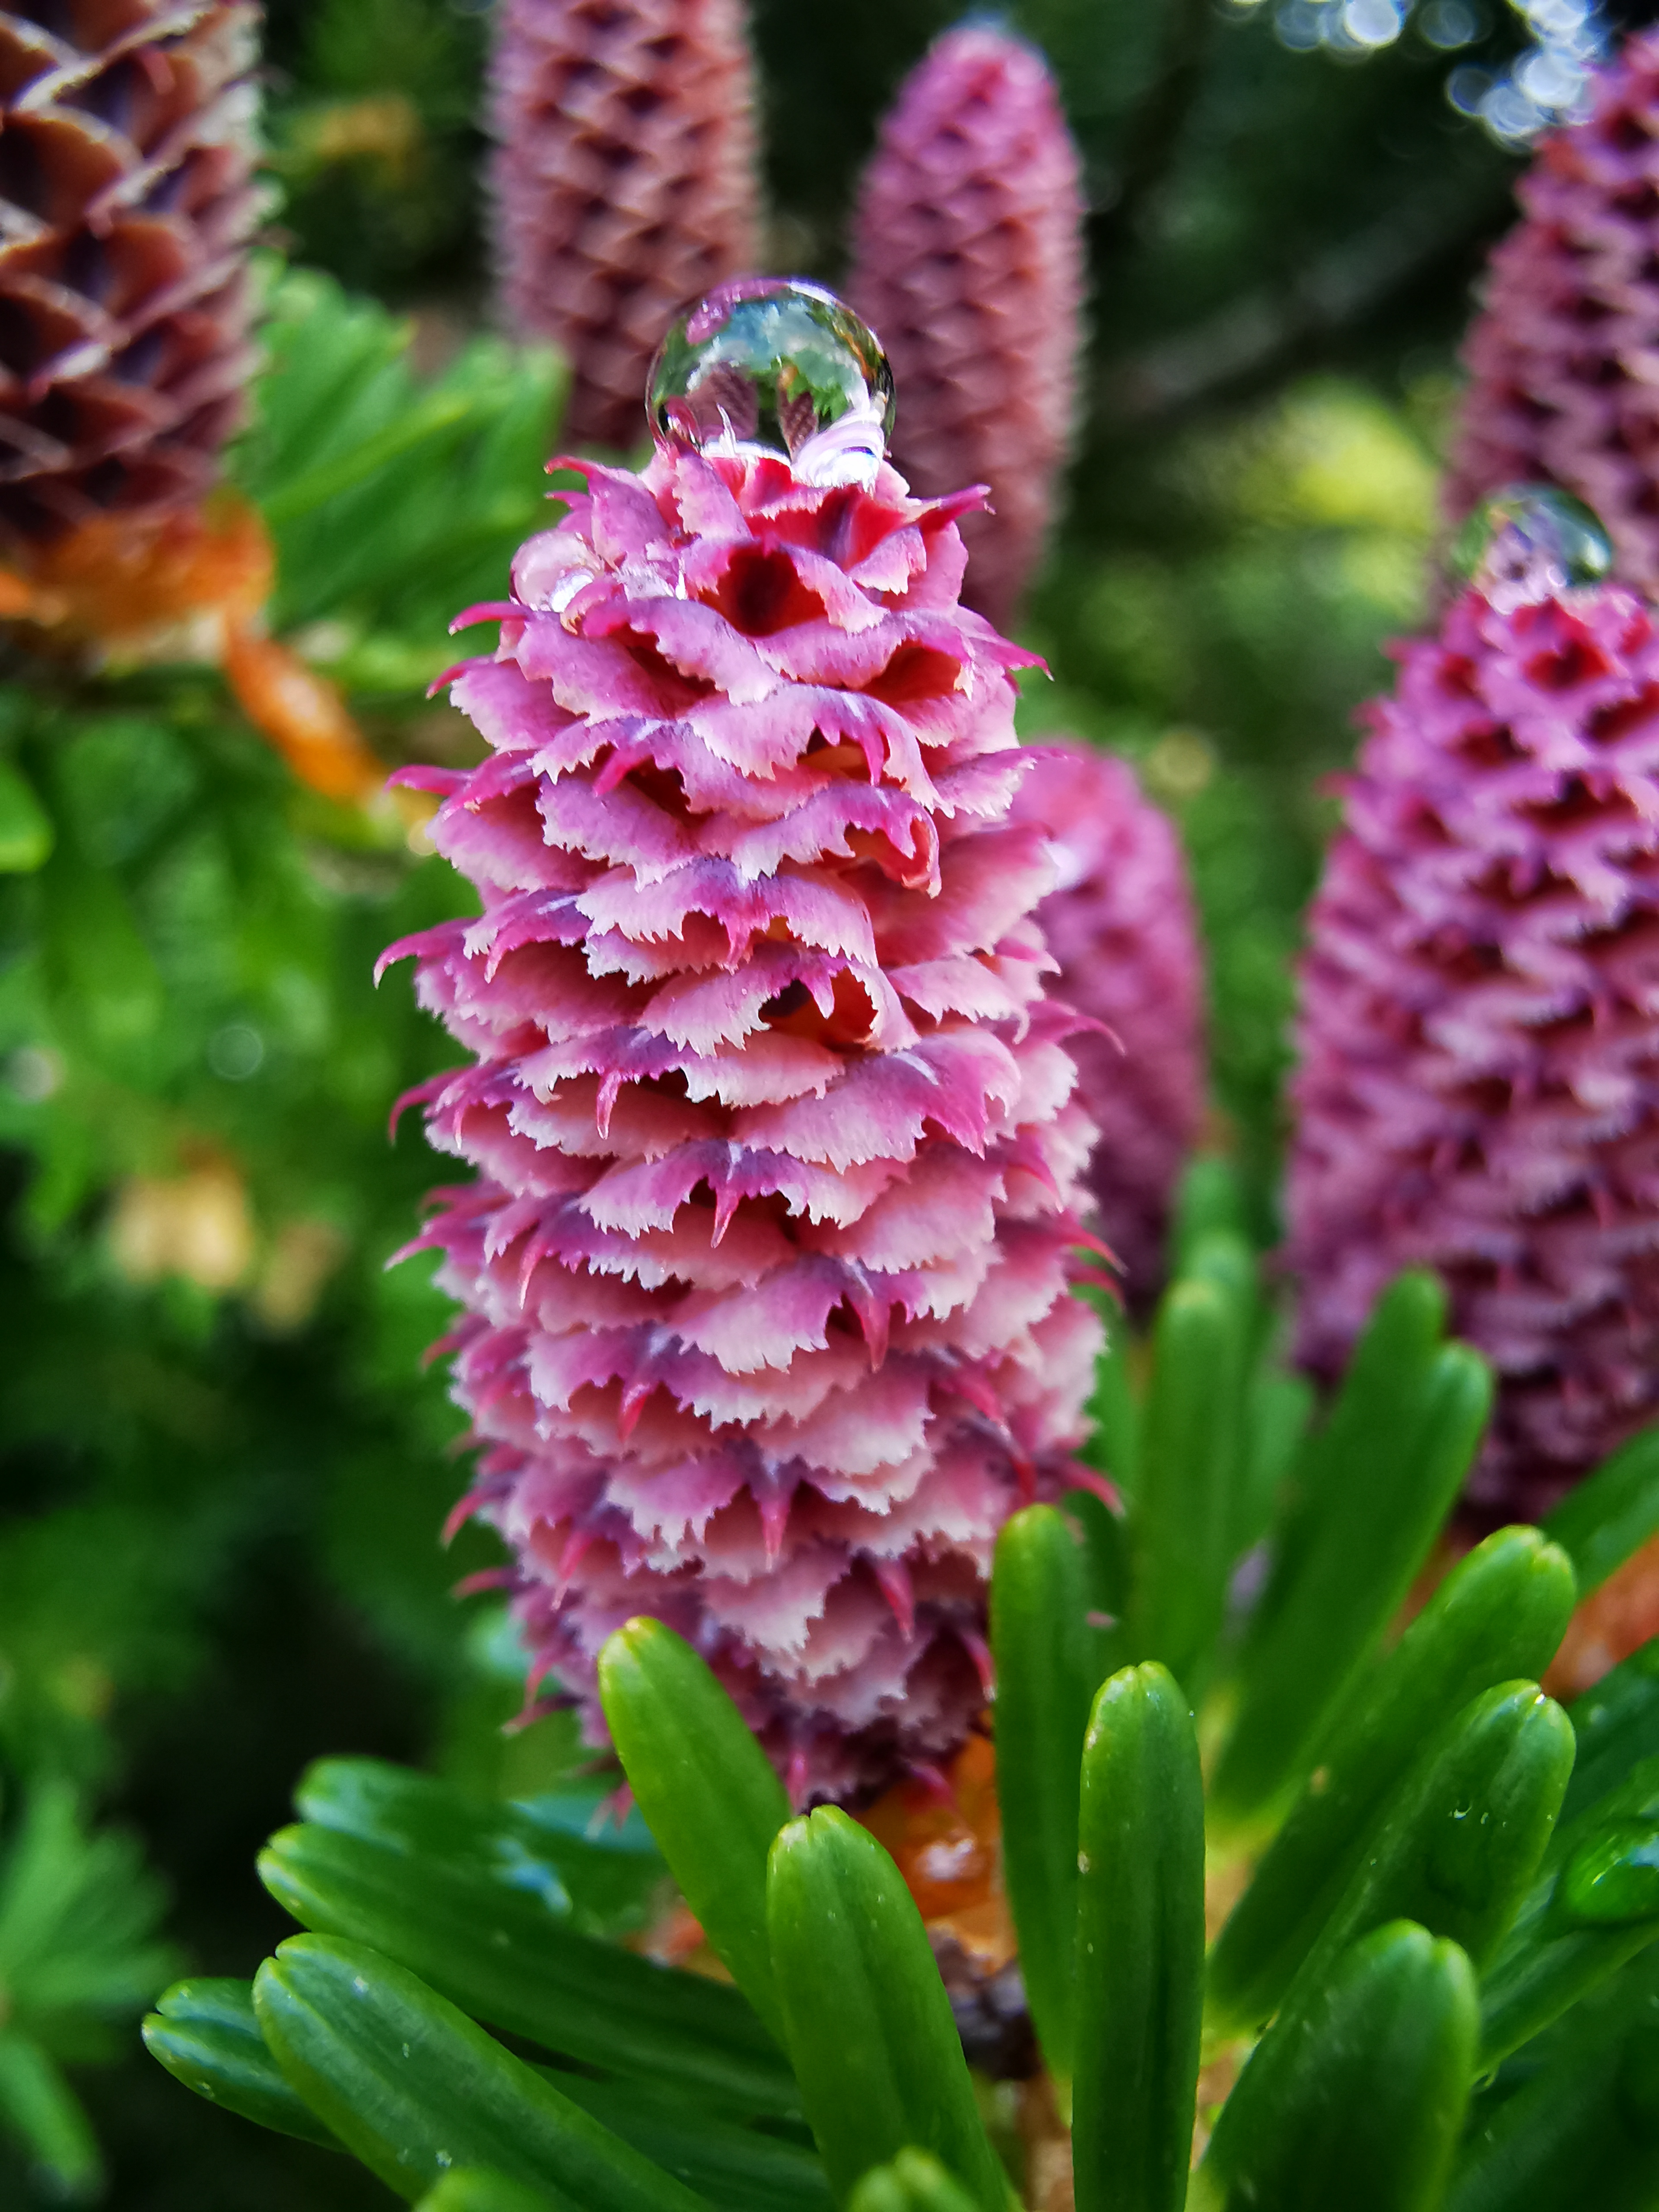
natural, flower, poker primrose, plant, flowering plant, terrestrial plant, Arpophyllum, botany, torch lily, sitka spruce, pine family, red pine, broomrape, pine, Jack pine, lodgepole pine, fir, conifer, digitalis, herbaceous plant, orchids of the philippines, balsam fir